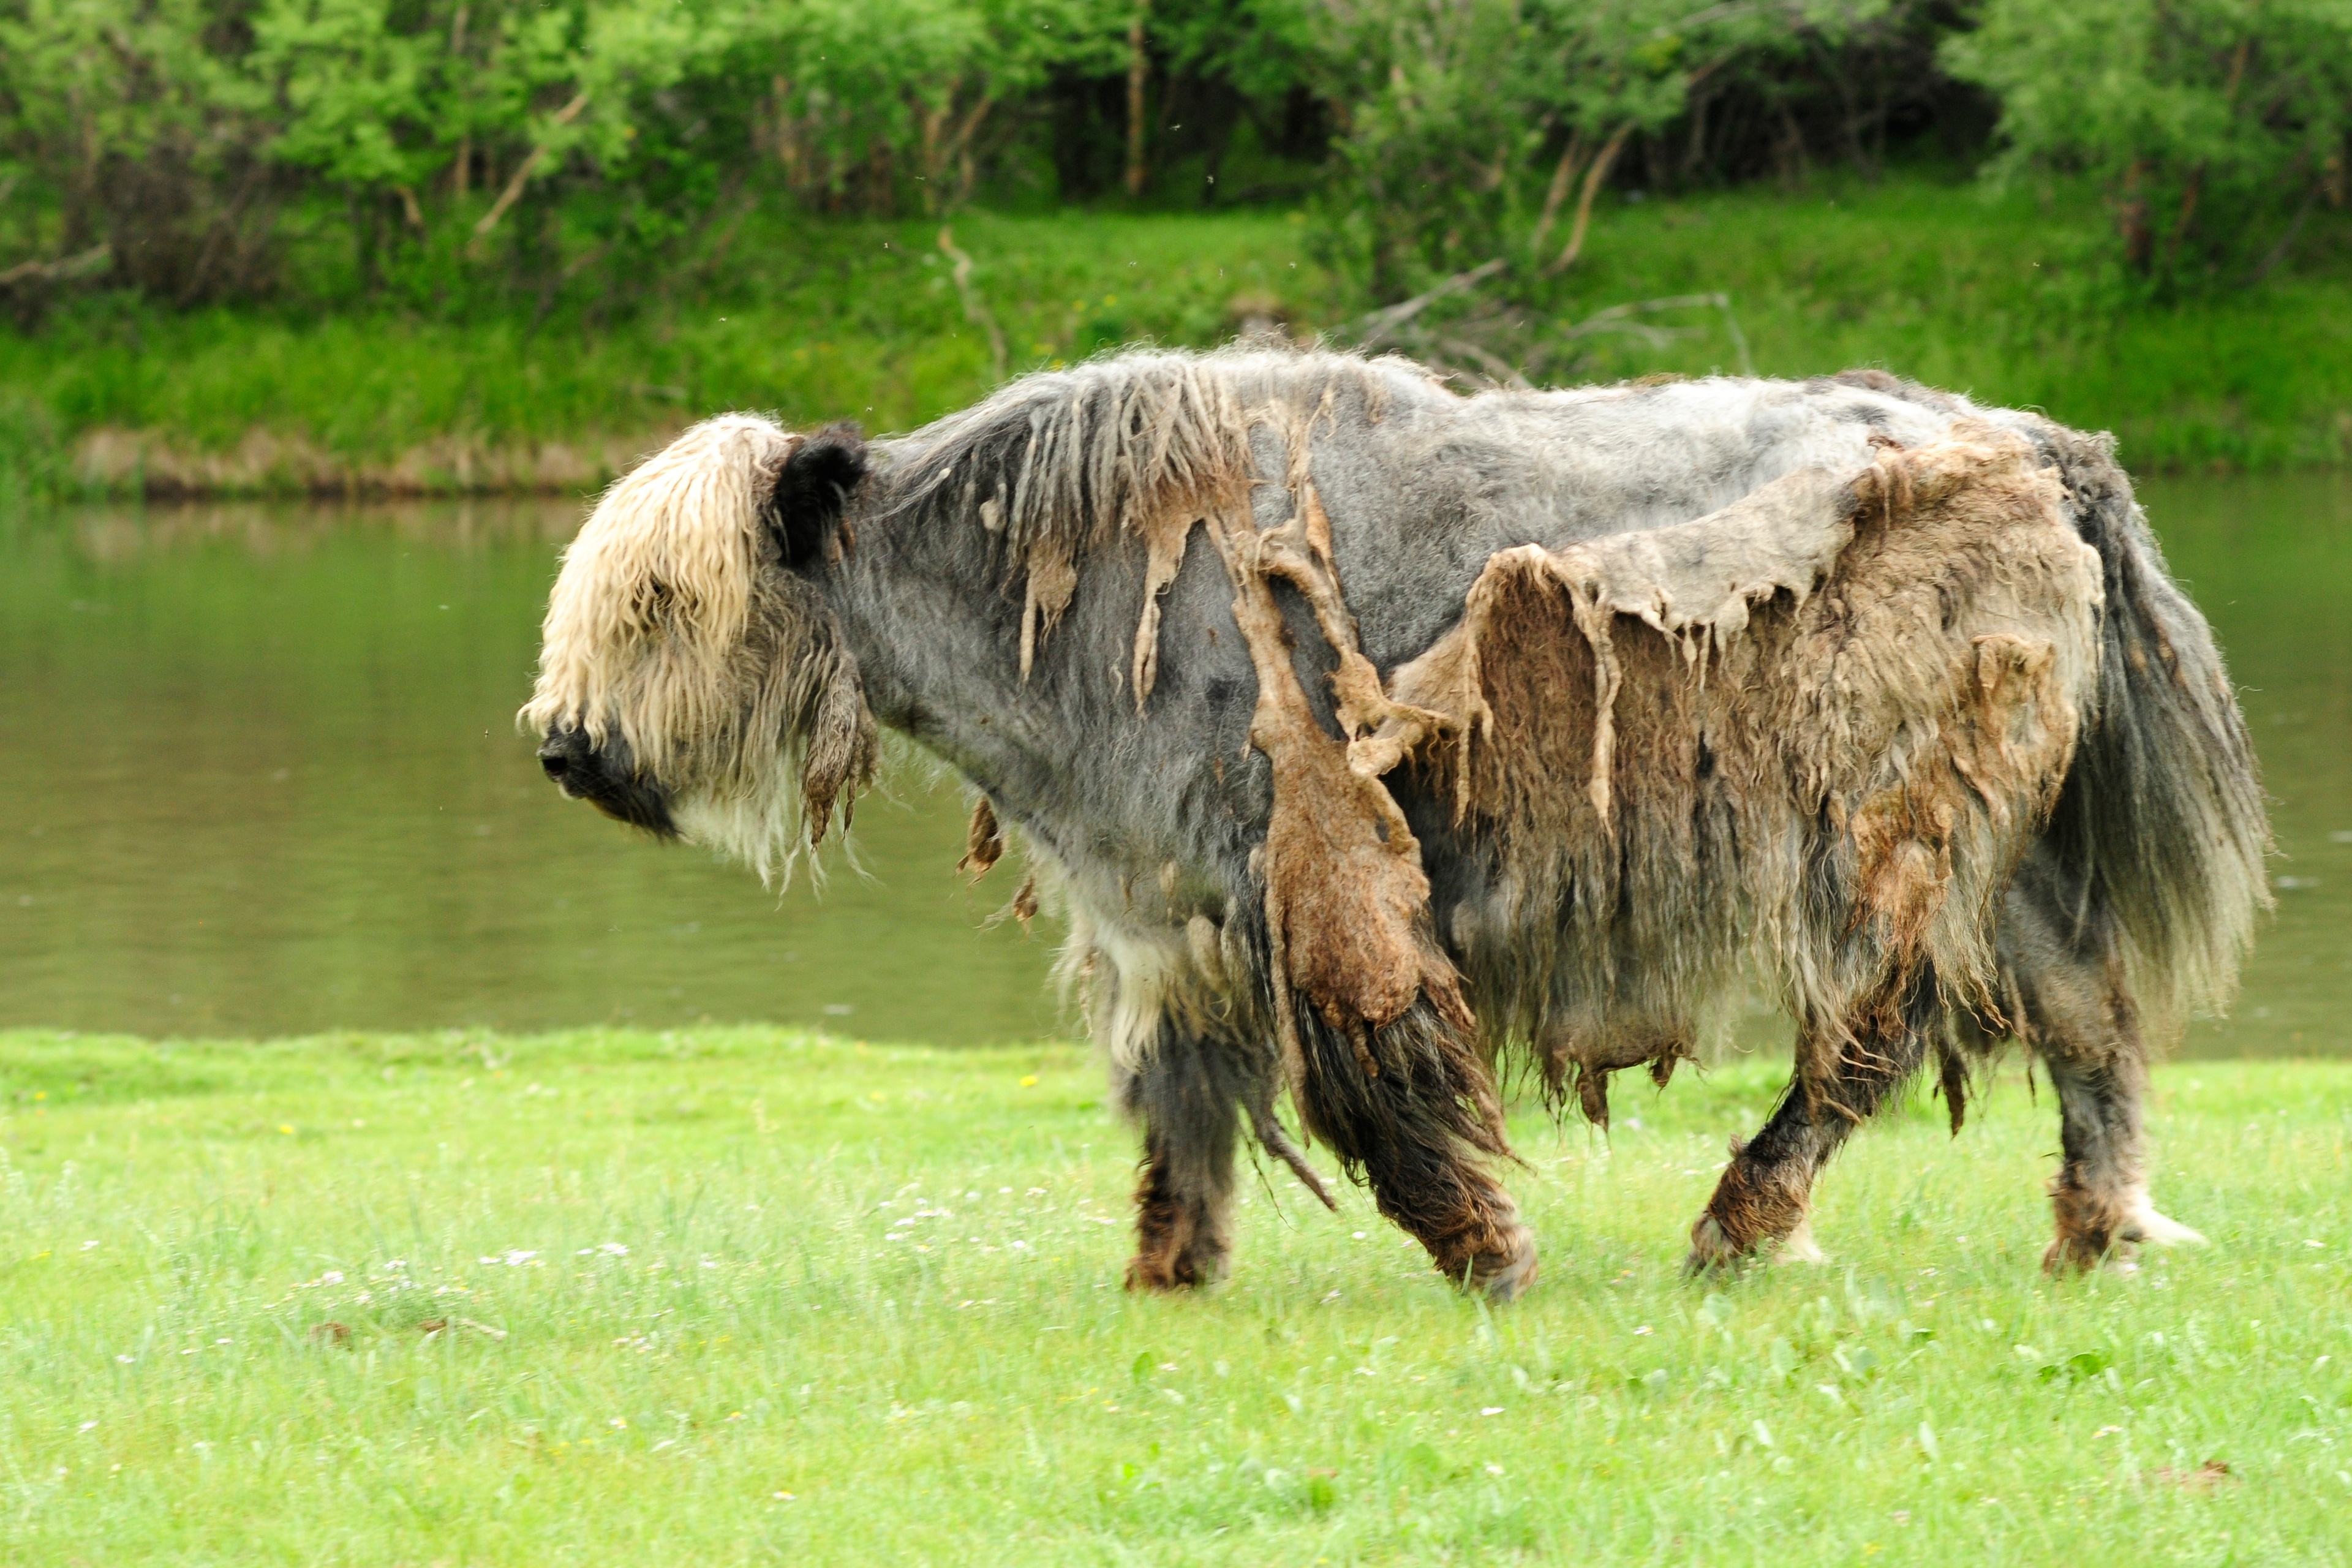
meadow, animal, wildlife, wild, herd, pasture, grazing, sheep, mammal, fauna, grassland, vertebrate, sheeps, yak, mongolia, cattle like mammal, muskox